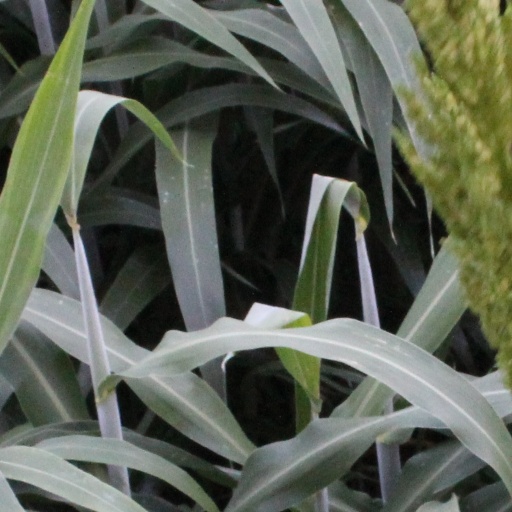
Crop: sorghum